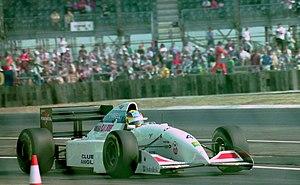
La Tyrrell 022 est la monoplace de Formule 1 engagée par l'écurie Tyrrell Racing dans le cadre de la saison 1994 de Formule 1. Elle est pilotée par le Japonais Ukyo Katayama, qui effectue sa deuxième saison au sein de l'écurie, et le Britannique Mark Blundell, en provenance de l'écurie Ligier. La 022 se distingue notamment par ses nombreux problèmes de fiabilité, Katayama ne ralliant l'arrivée qu'à quatre reprises en seize engagements.